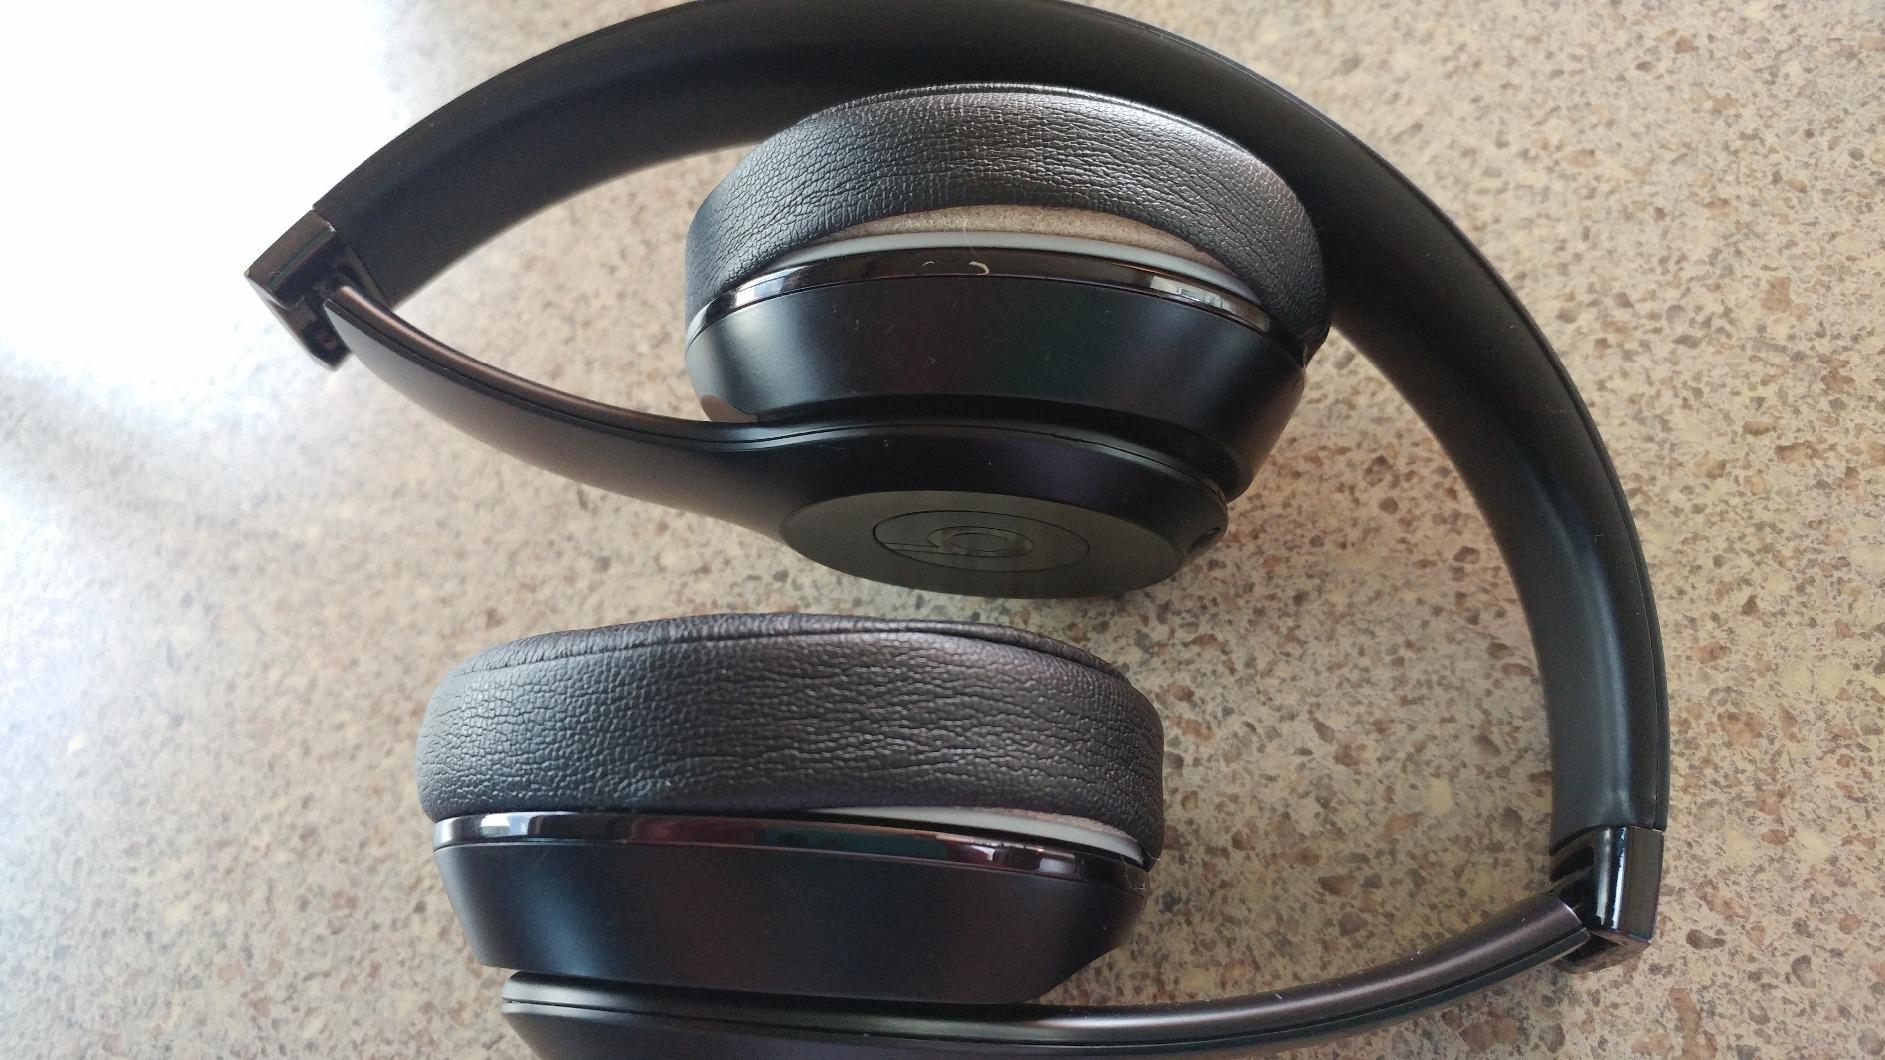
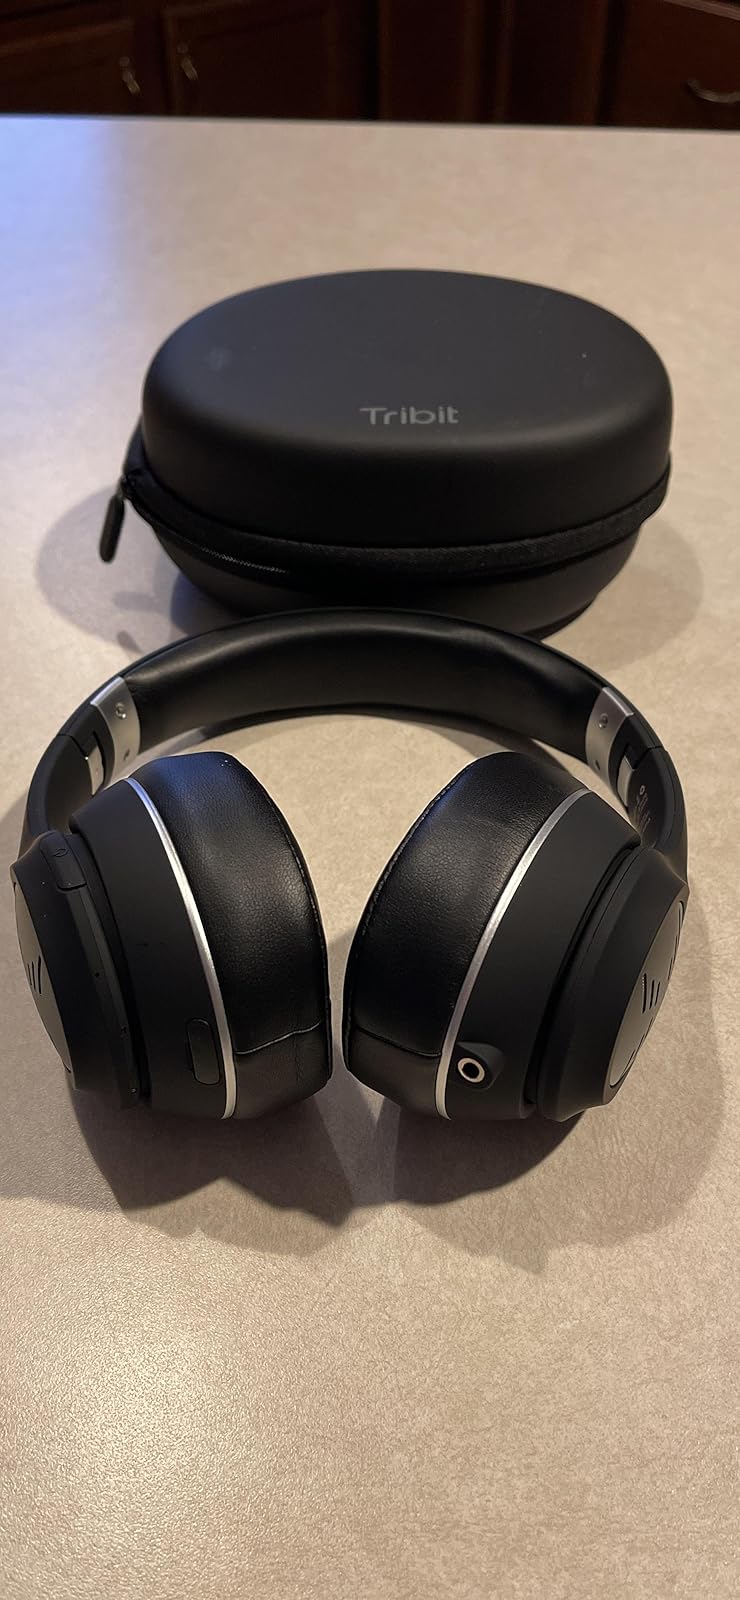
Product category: headphones
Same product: no